Grimma

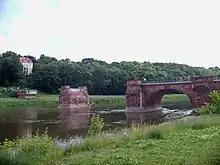
Destroyed Pöppelmannbrücke

Grimma is of Sorbian origin and was first documented in 1065. The Margraves of Meissen and the Electors of Saxony often resided at the castle in the town.